Lawrence Thomas (soccer)

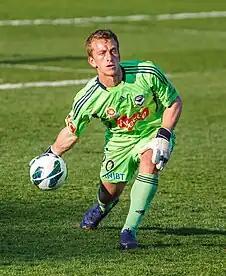
Thomas playing for Melbourne Victory in 2012

In September 2011, Thomas began trialling with A-League club Melbourne Victory. On 15 September the club announced that he had signed a two-year contract.